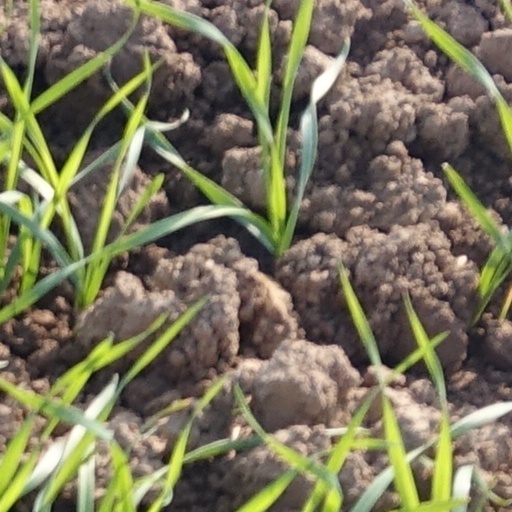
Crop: wheat